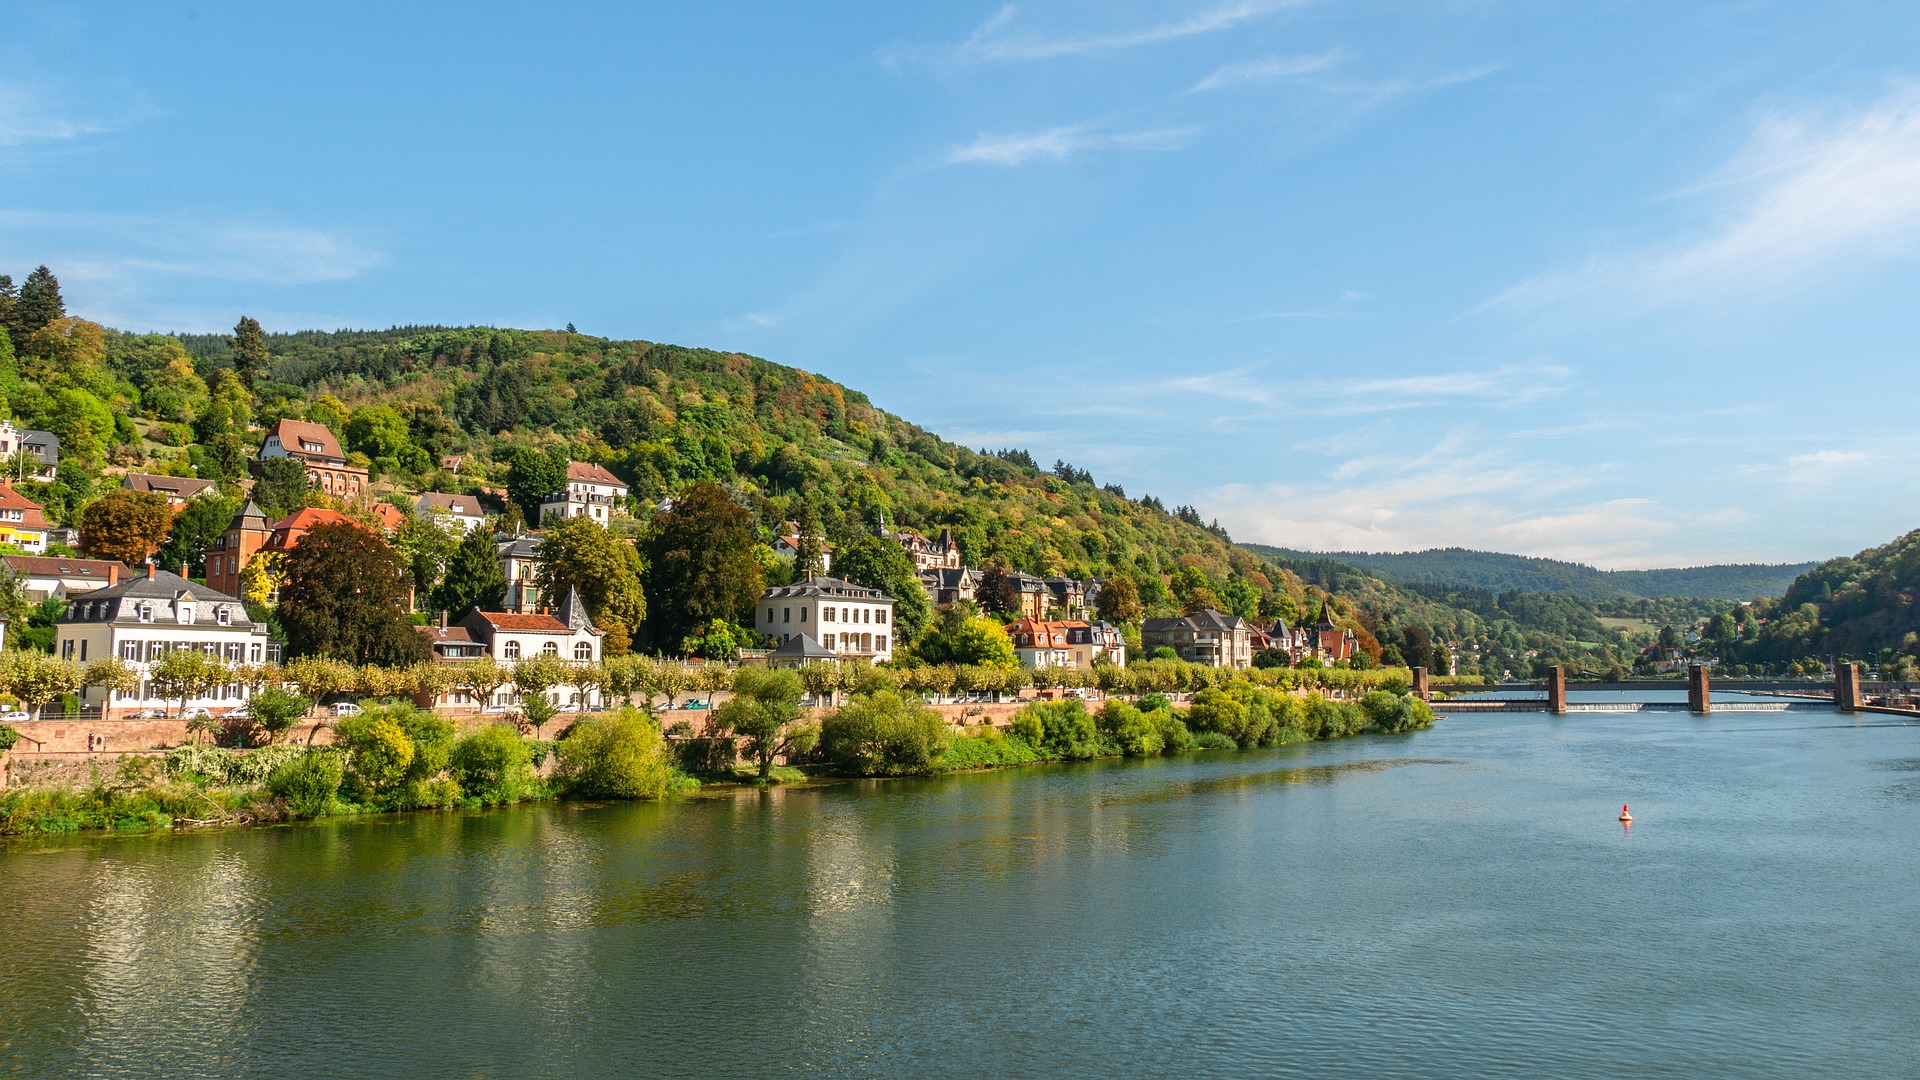
sky, body of water, nature, river, natural landscape, water, water resources, town, lake, reservoir, bank, hill station, waterway, tourism, hill, photography, watercourse, landscape, lake district, coast, city, village, mount scenery, reflection, tarn, panorama, sea, mountain, loch, tourist attraction, bay, channel